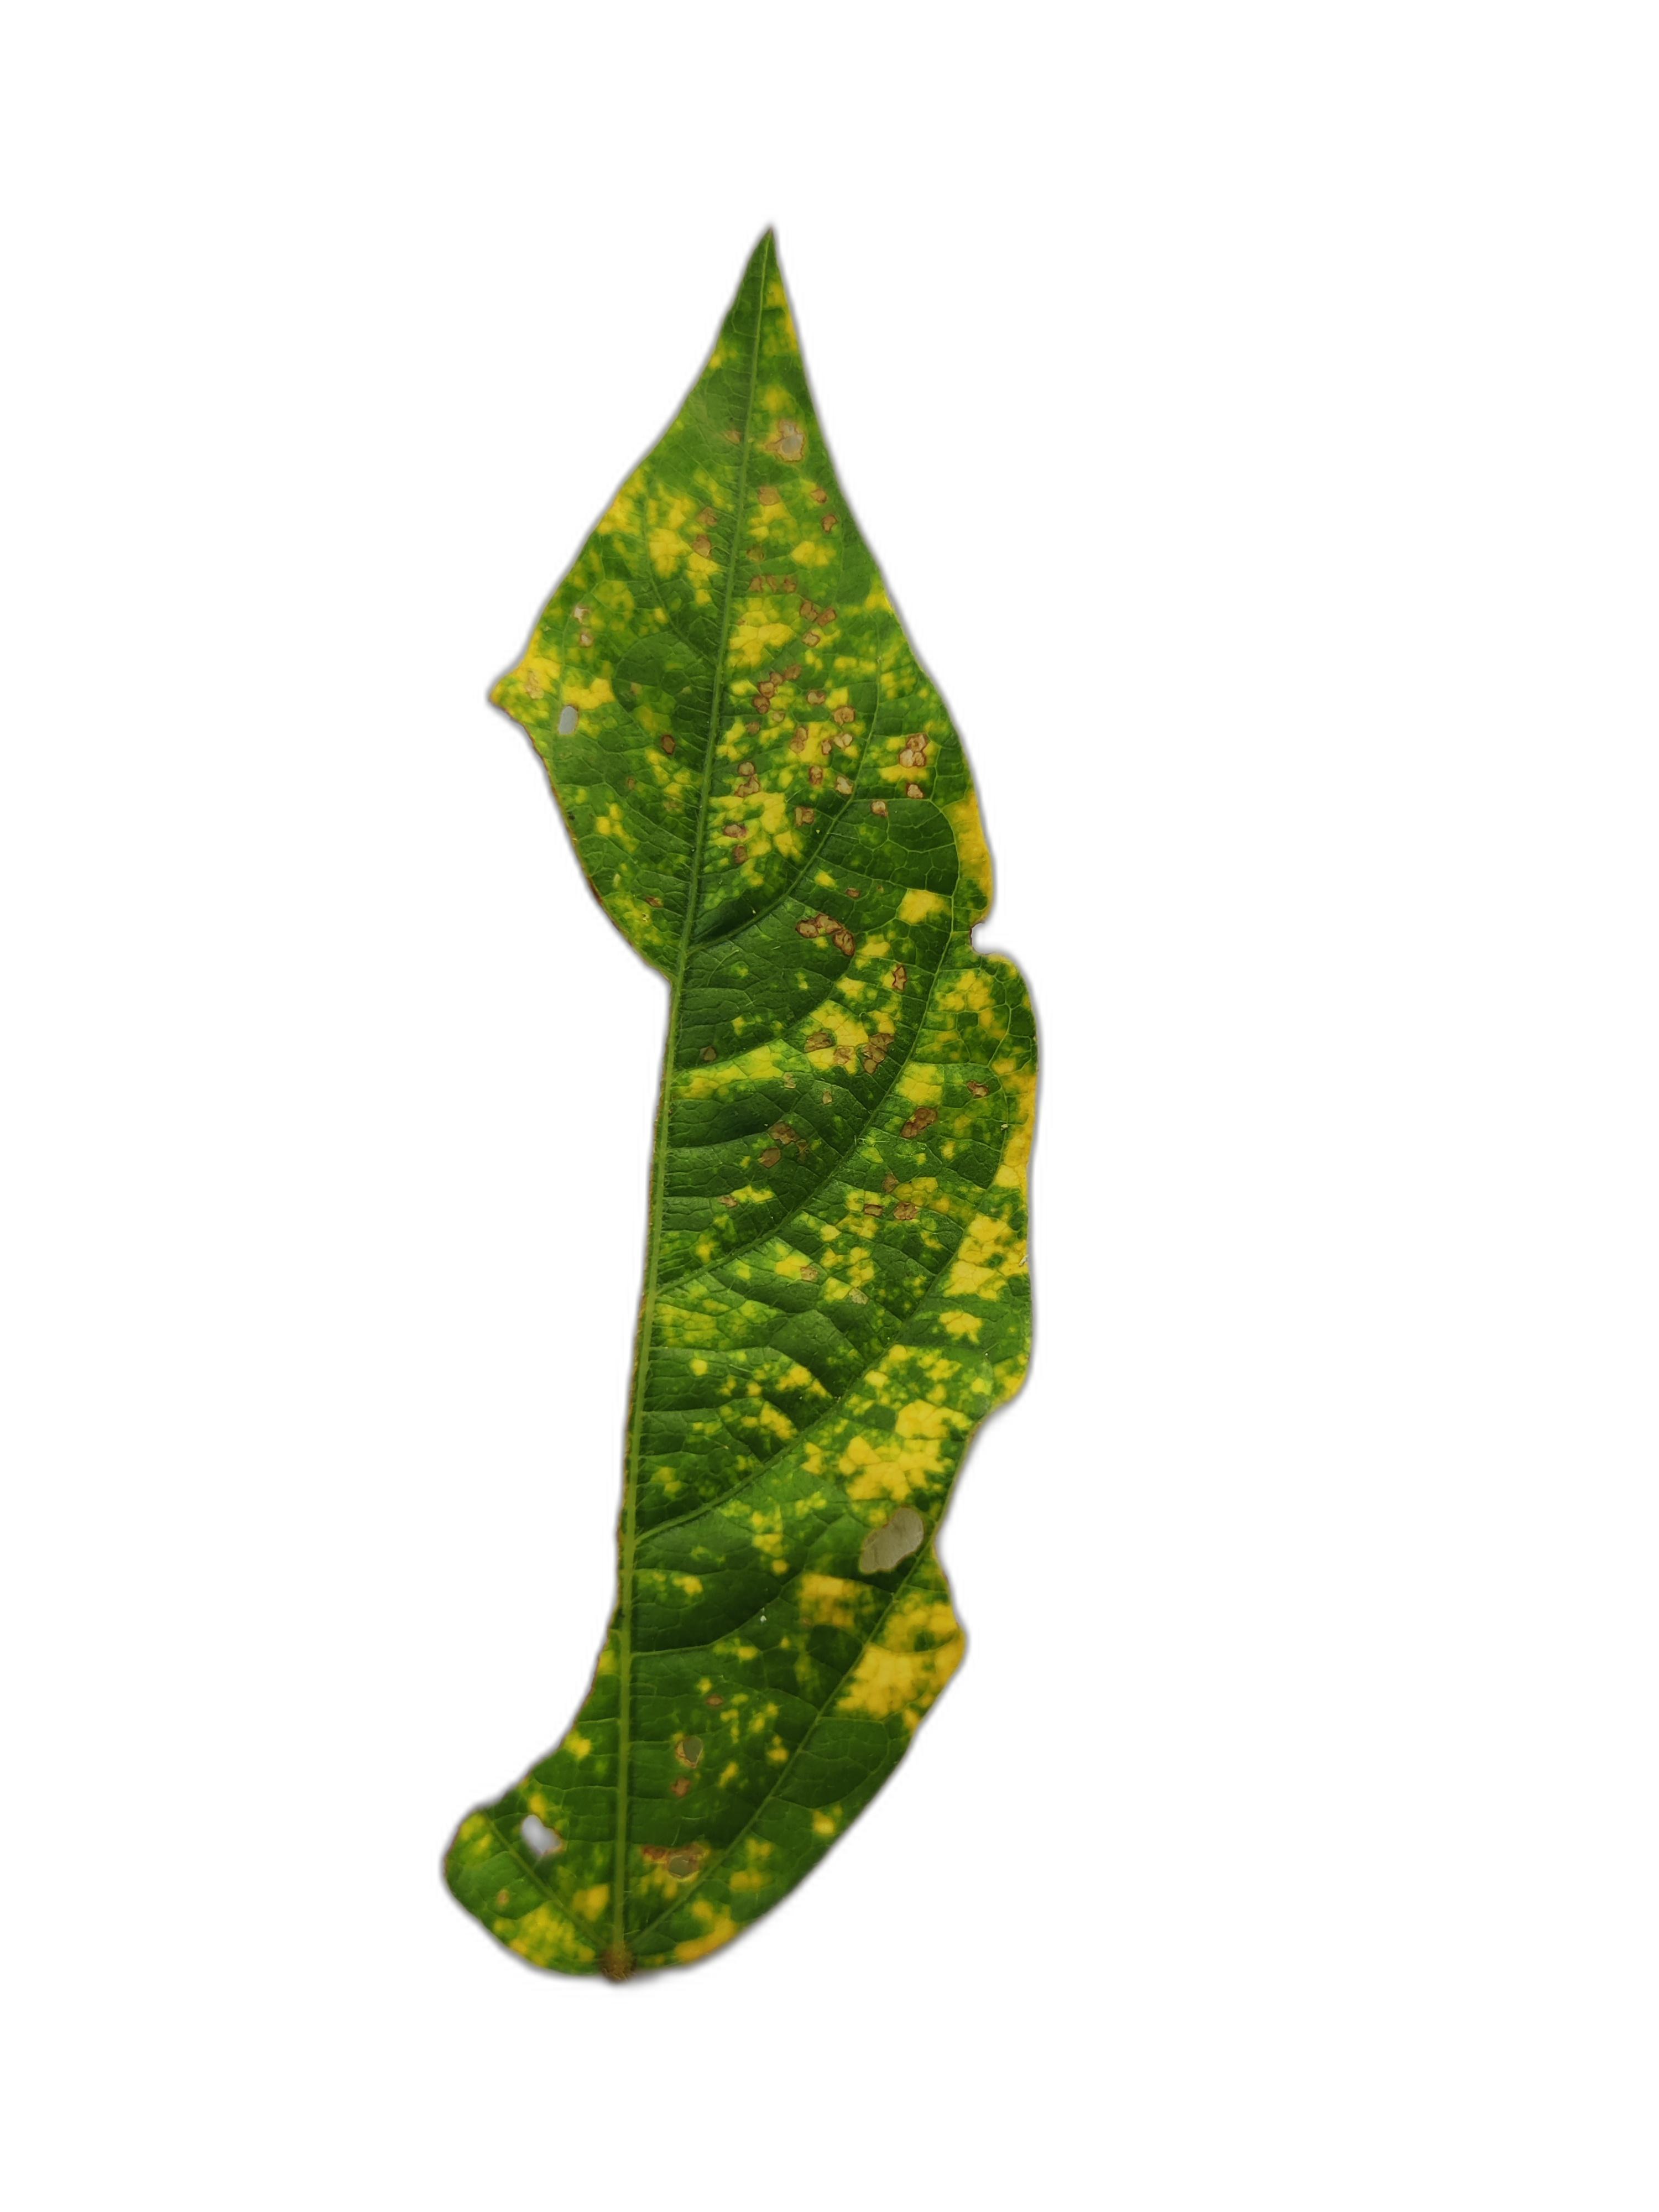
Label: Yellow Mosaic